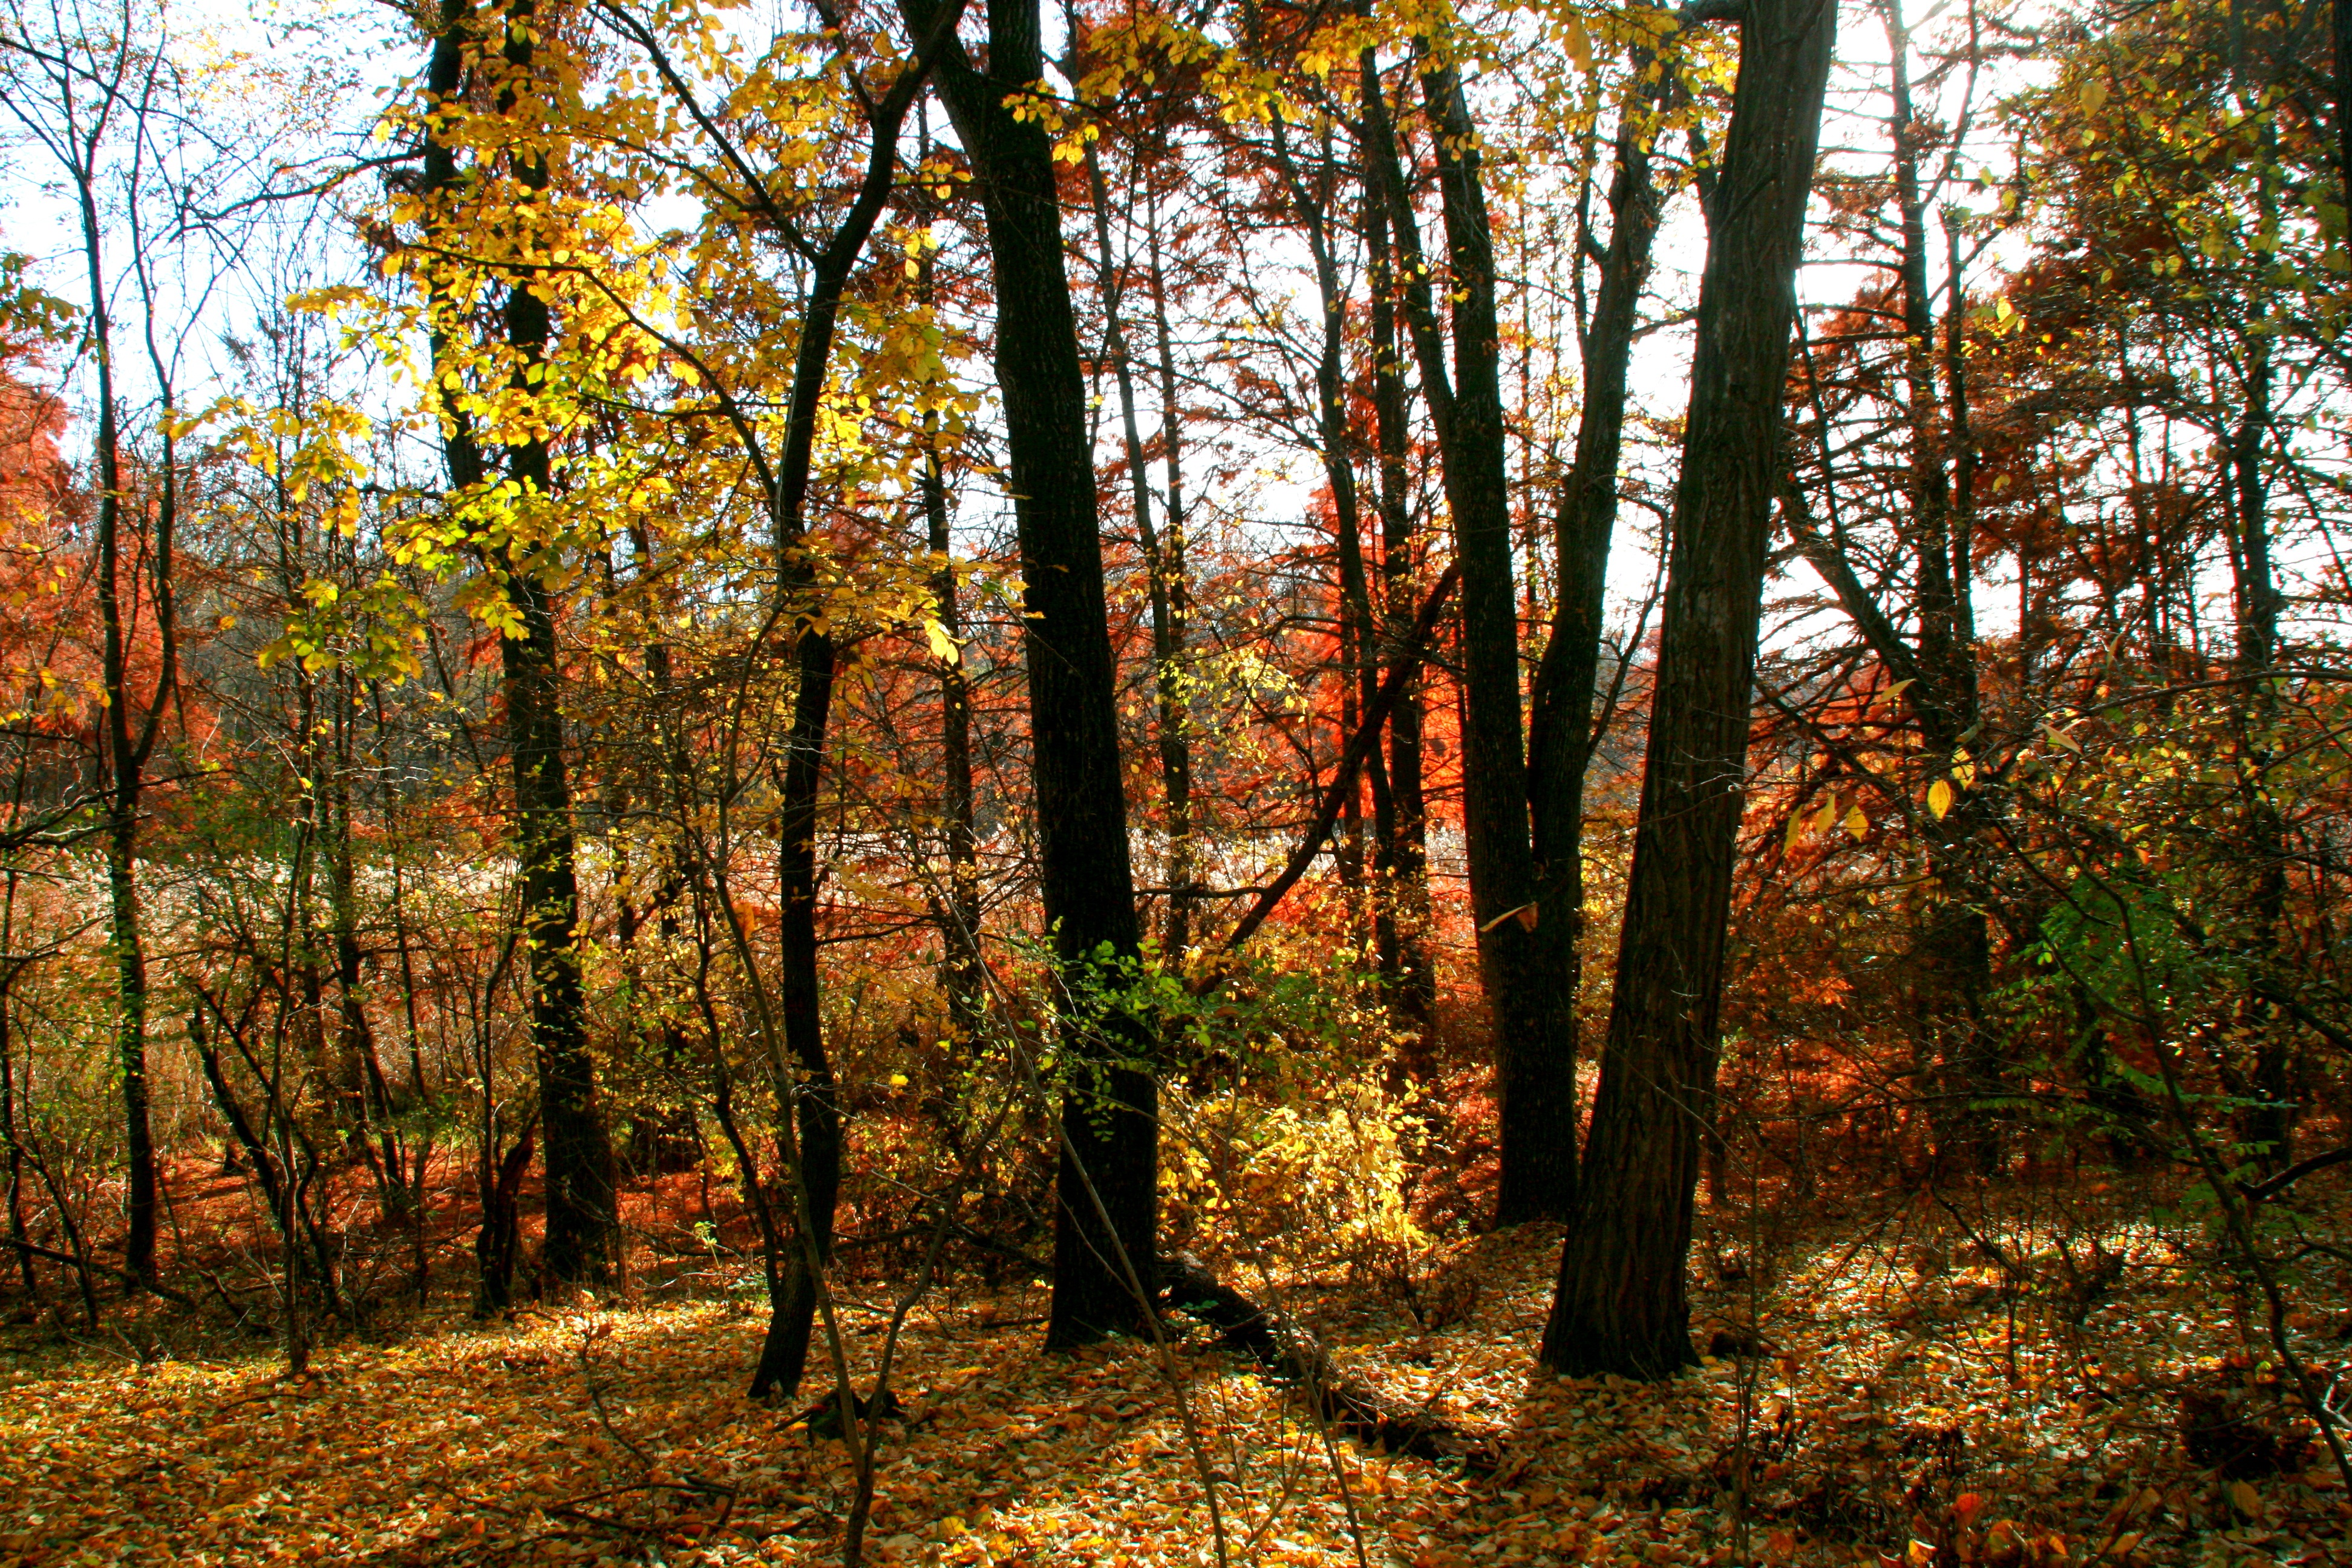
landscape, tree, nature, forest, wilderness, branch, plant, trail, sunlight, leaf, red, autumn, yellow, season, leaves, deciduous, grove, woodland, habitat, ecosystem, biome, old growth forest, natural environment, woody plant, temperate broadleaf and mixed forest, temperate coniferous forest